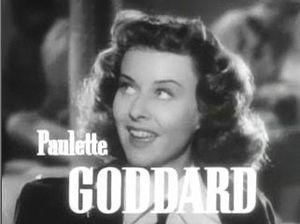
Les Anges de miséricorde est un film américain réalisé par Mark Sandrich, sorti en 1943.